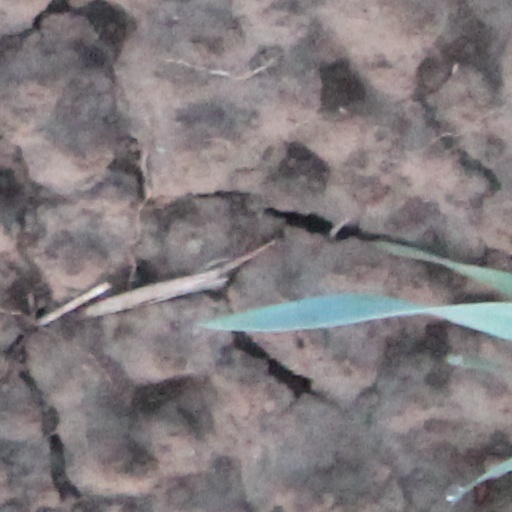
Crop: wheat